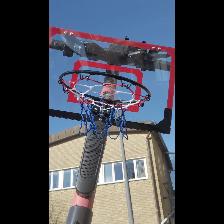
Label: NonHuman